List of Space Shuttle landing sites

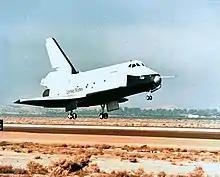
ALT-16 comes to an end as "Enterprise" lands on runway 04 at Edwards AFB

Edwards Air Force Base in California was the site of the first Space Shuttle landing and became a backup site to the prime landing location, the Shuttle Landing Facility at the Kennedy Space Center. Several runways are arrayed on the dry lakebed at Rogers Dry Lake, and there are also concrete runways. Space shuttle landings on the lake bed took place on Runways 05/23, 15/33 and 17/35. Of the concrete strips, the main Runway 04/22 was utilized. During the renovation of 04/22, a temporary runway (with the same designation) was constructed parallel to it and used for one landing (STS-126). Five ALT free flights and fifty-four operational Space Shuttle missions landed on Edwards Air Force Base runways, making a total of fifty-nine.